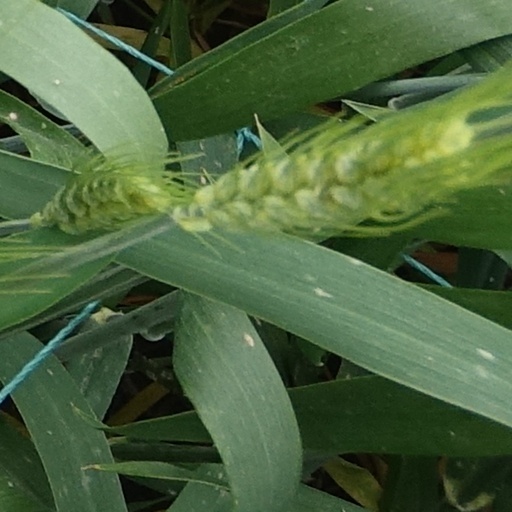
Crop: wheat